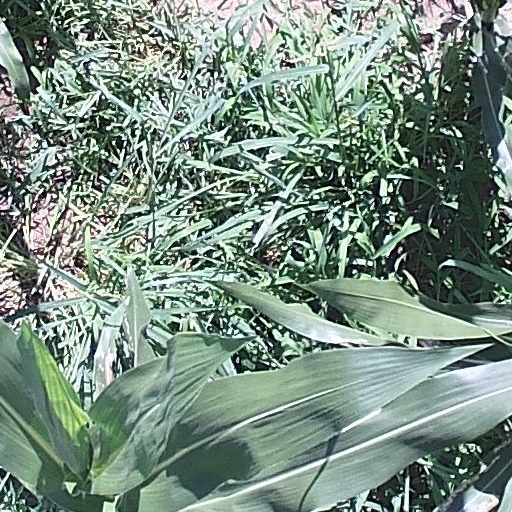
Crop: maize; corn